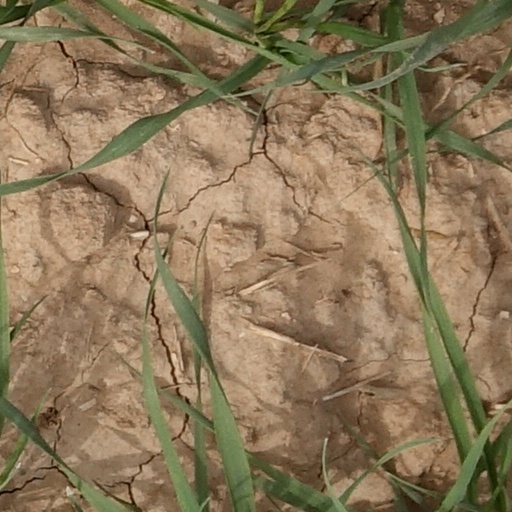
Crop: wheat